Nier Reincarnation

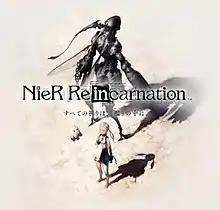
Official artwork for the first story arc

Nier Reincarnation was a 2021 role-playing video game developed by Applibot and published by Square Enix for Android and iOS devices. The game is a sequel to "Nier" and "", forming part of the wider "Drakengard" series. Set in a realm called the Cage, the game followed the story arcs of multiple characters, each exploring their troubled pasts while manipulated by a greater outside threat. Gameplay was split between exploration within the Cage and narratives dubbed Weapon Stories, and turn-based battles against monsters infesting the Weapon Stories. The game was free-to-play, incorporating a gacha-based system for character variants and weapons.